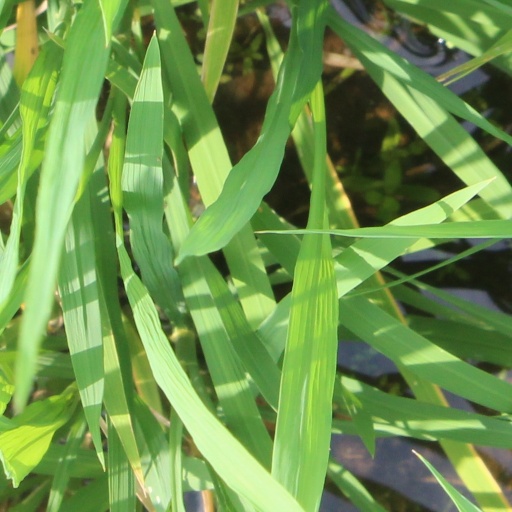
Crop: rice